List of Michigan Wolverines football seasons

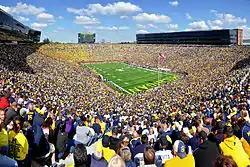
Michigan Stadium, where the Wolverines have played since 1927

This is a list of seasons completed by the Michigan Wolverines football team of the National Collegiate Athletic Association (NCAA) Division I Football Bowl Subdivision (FBS). Since the team's creation in 1879, the Wolverines have participated in more than 1,200 officially sanctioned games, including 49 bowl games.